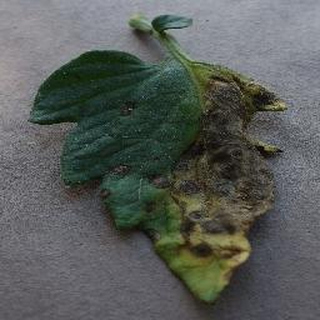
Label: tomato_early_blight